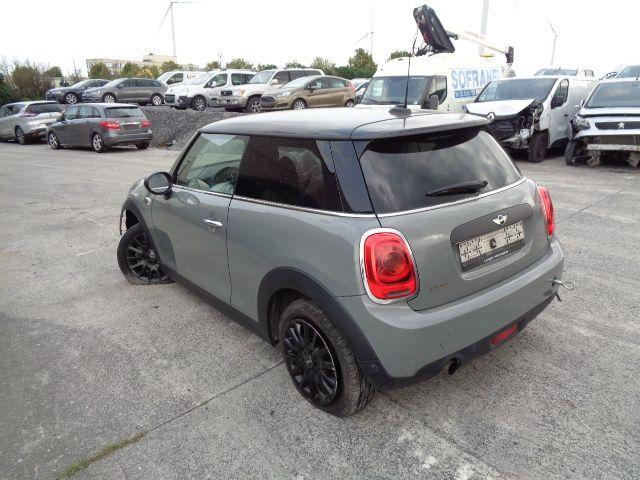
Aucun dommage détecté.
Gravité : aucun